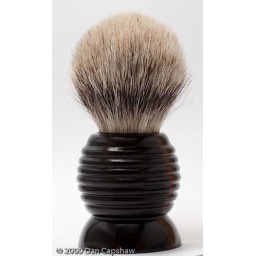
Macassar ebony. Strobist: SB-28 above and slightly behind. Shot through paper towel box.